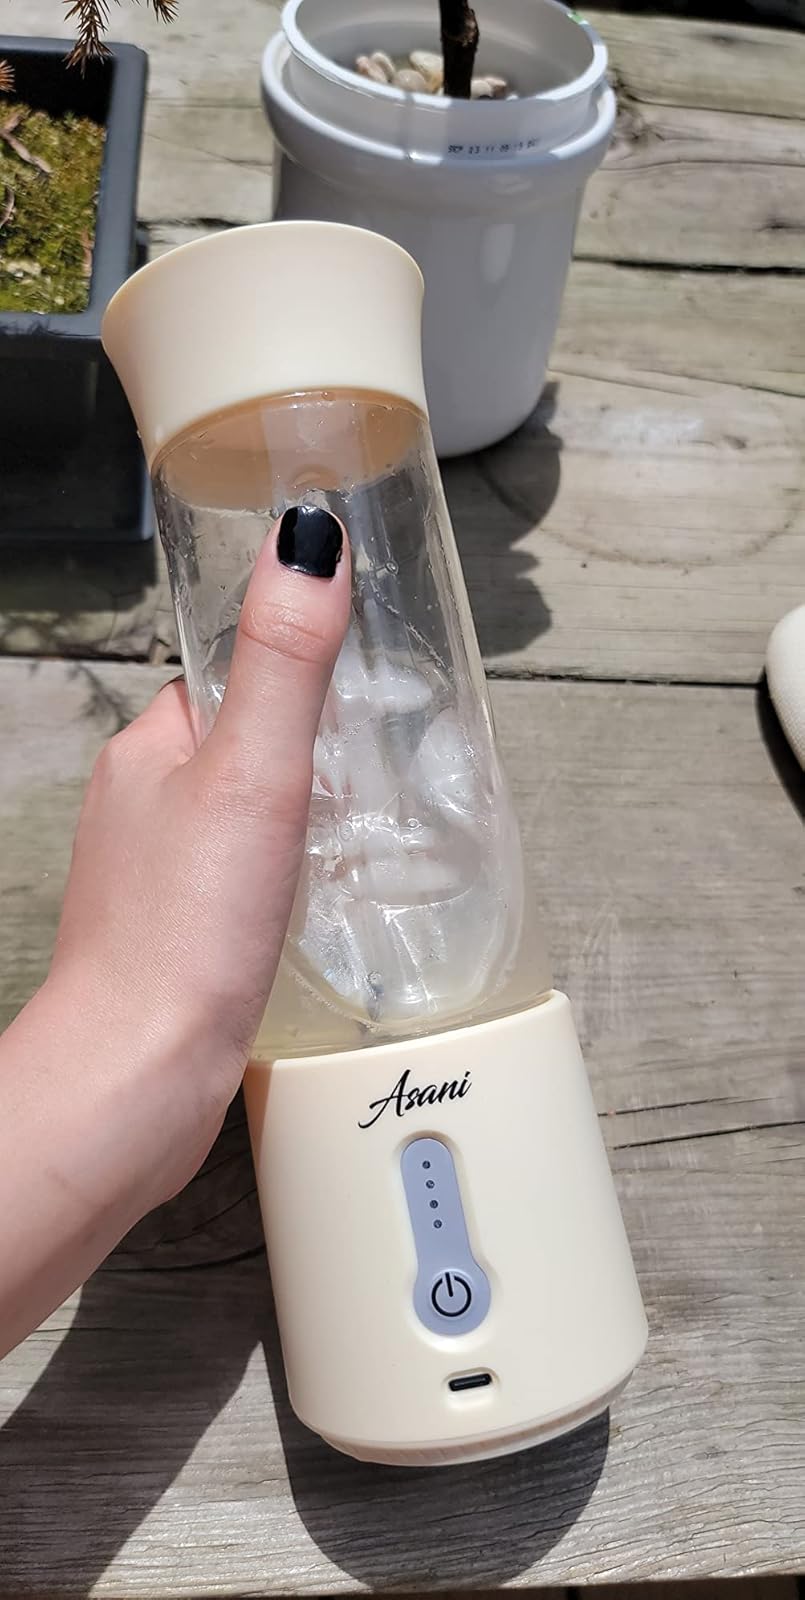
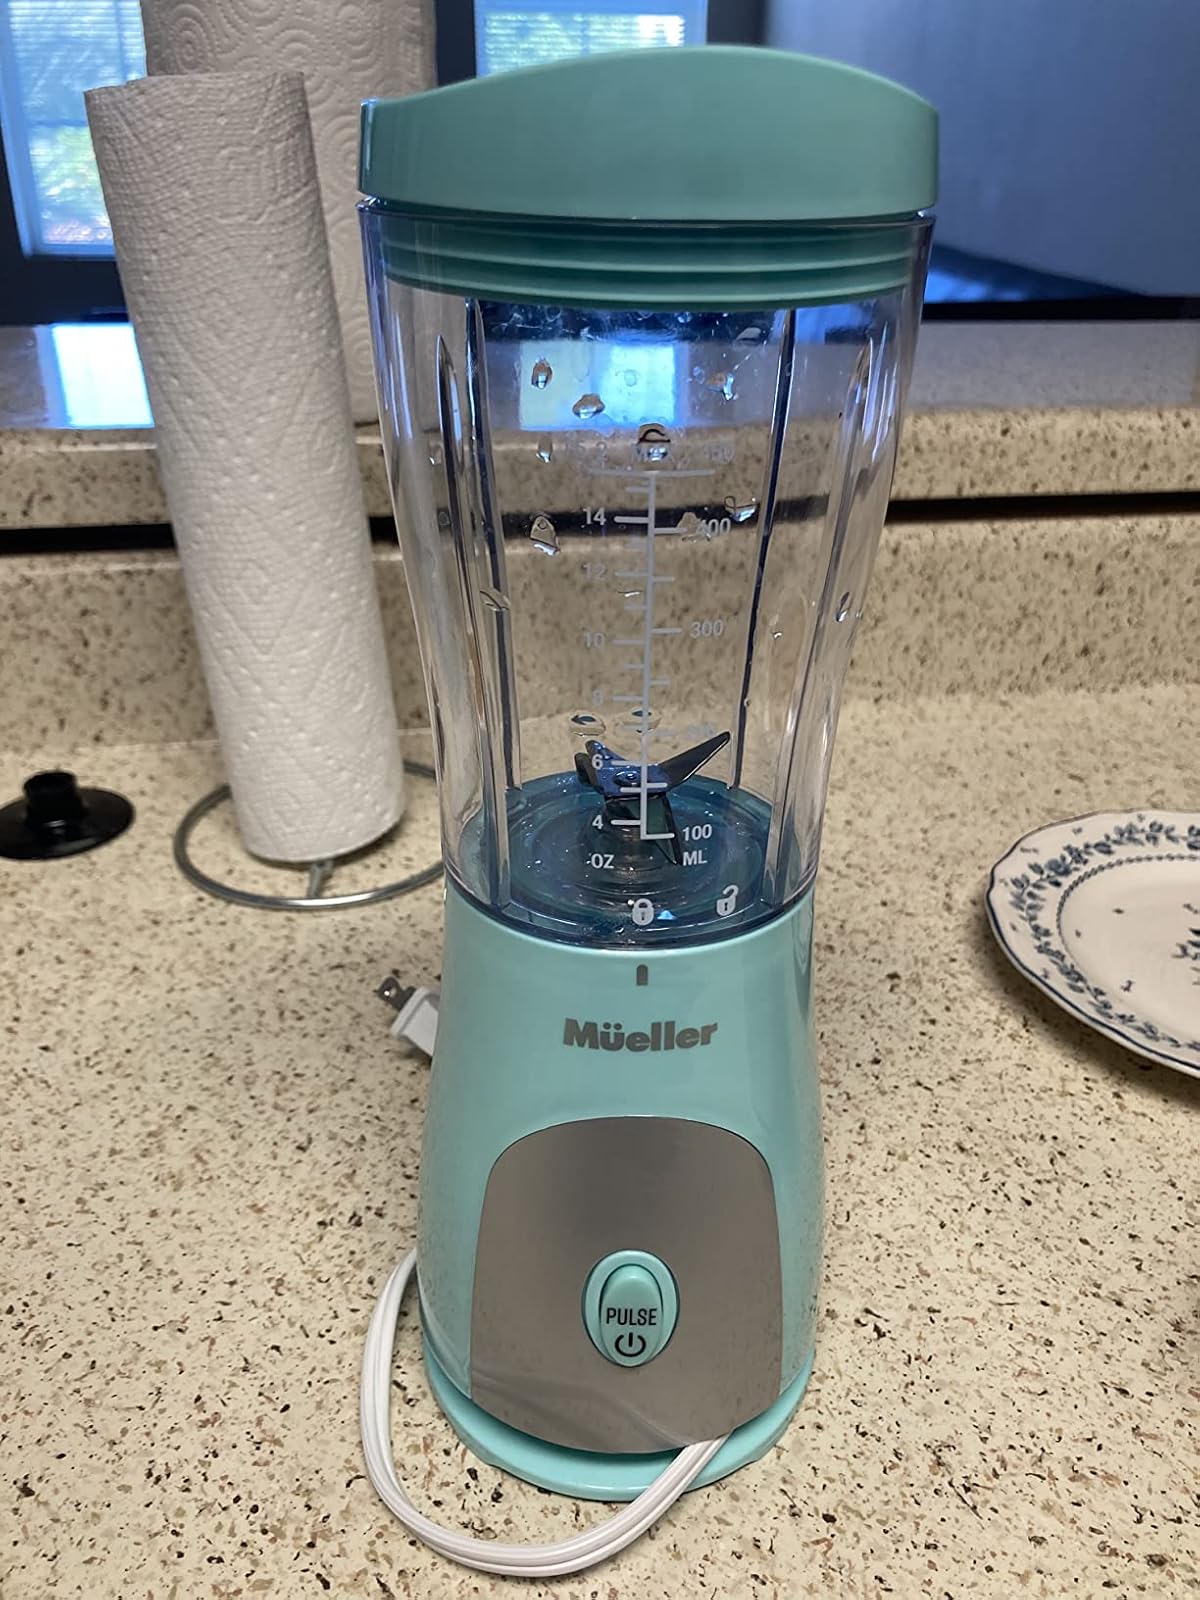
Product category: items_blender
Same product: no